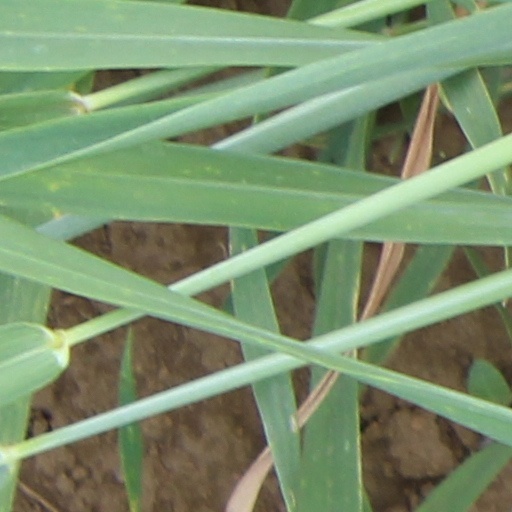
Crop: wheat